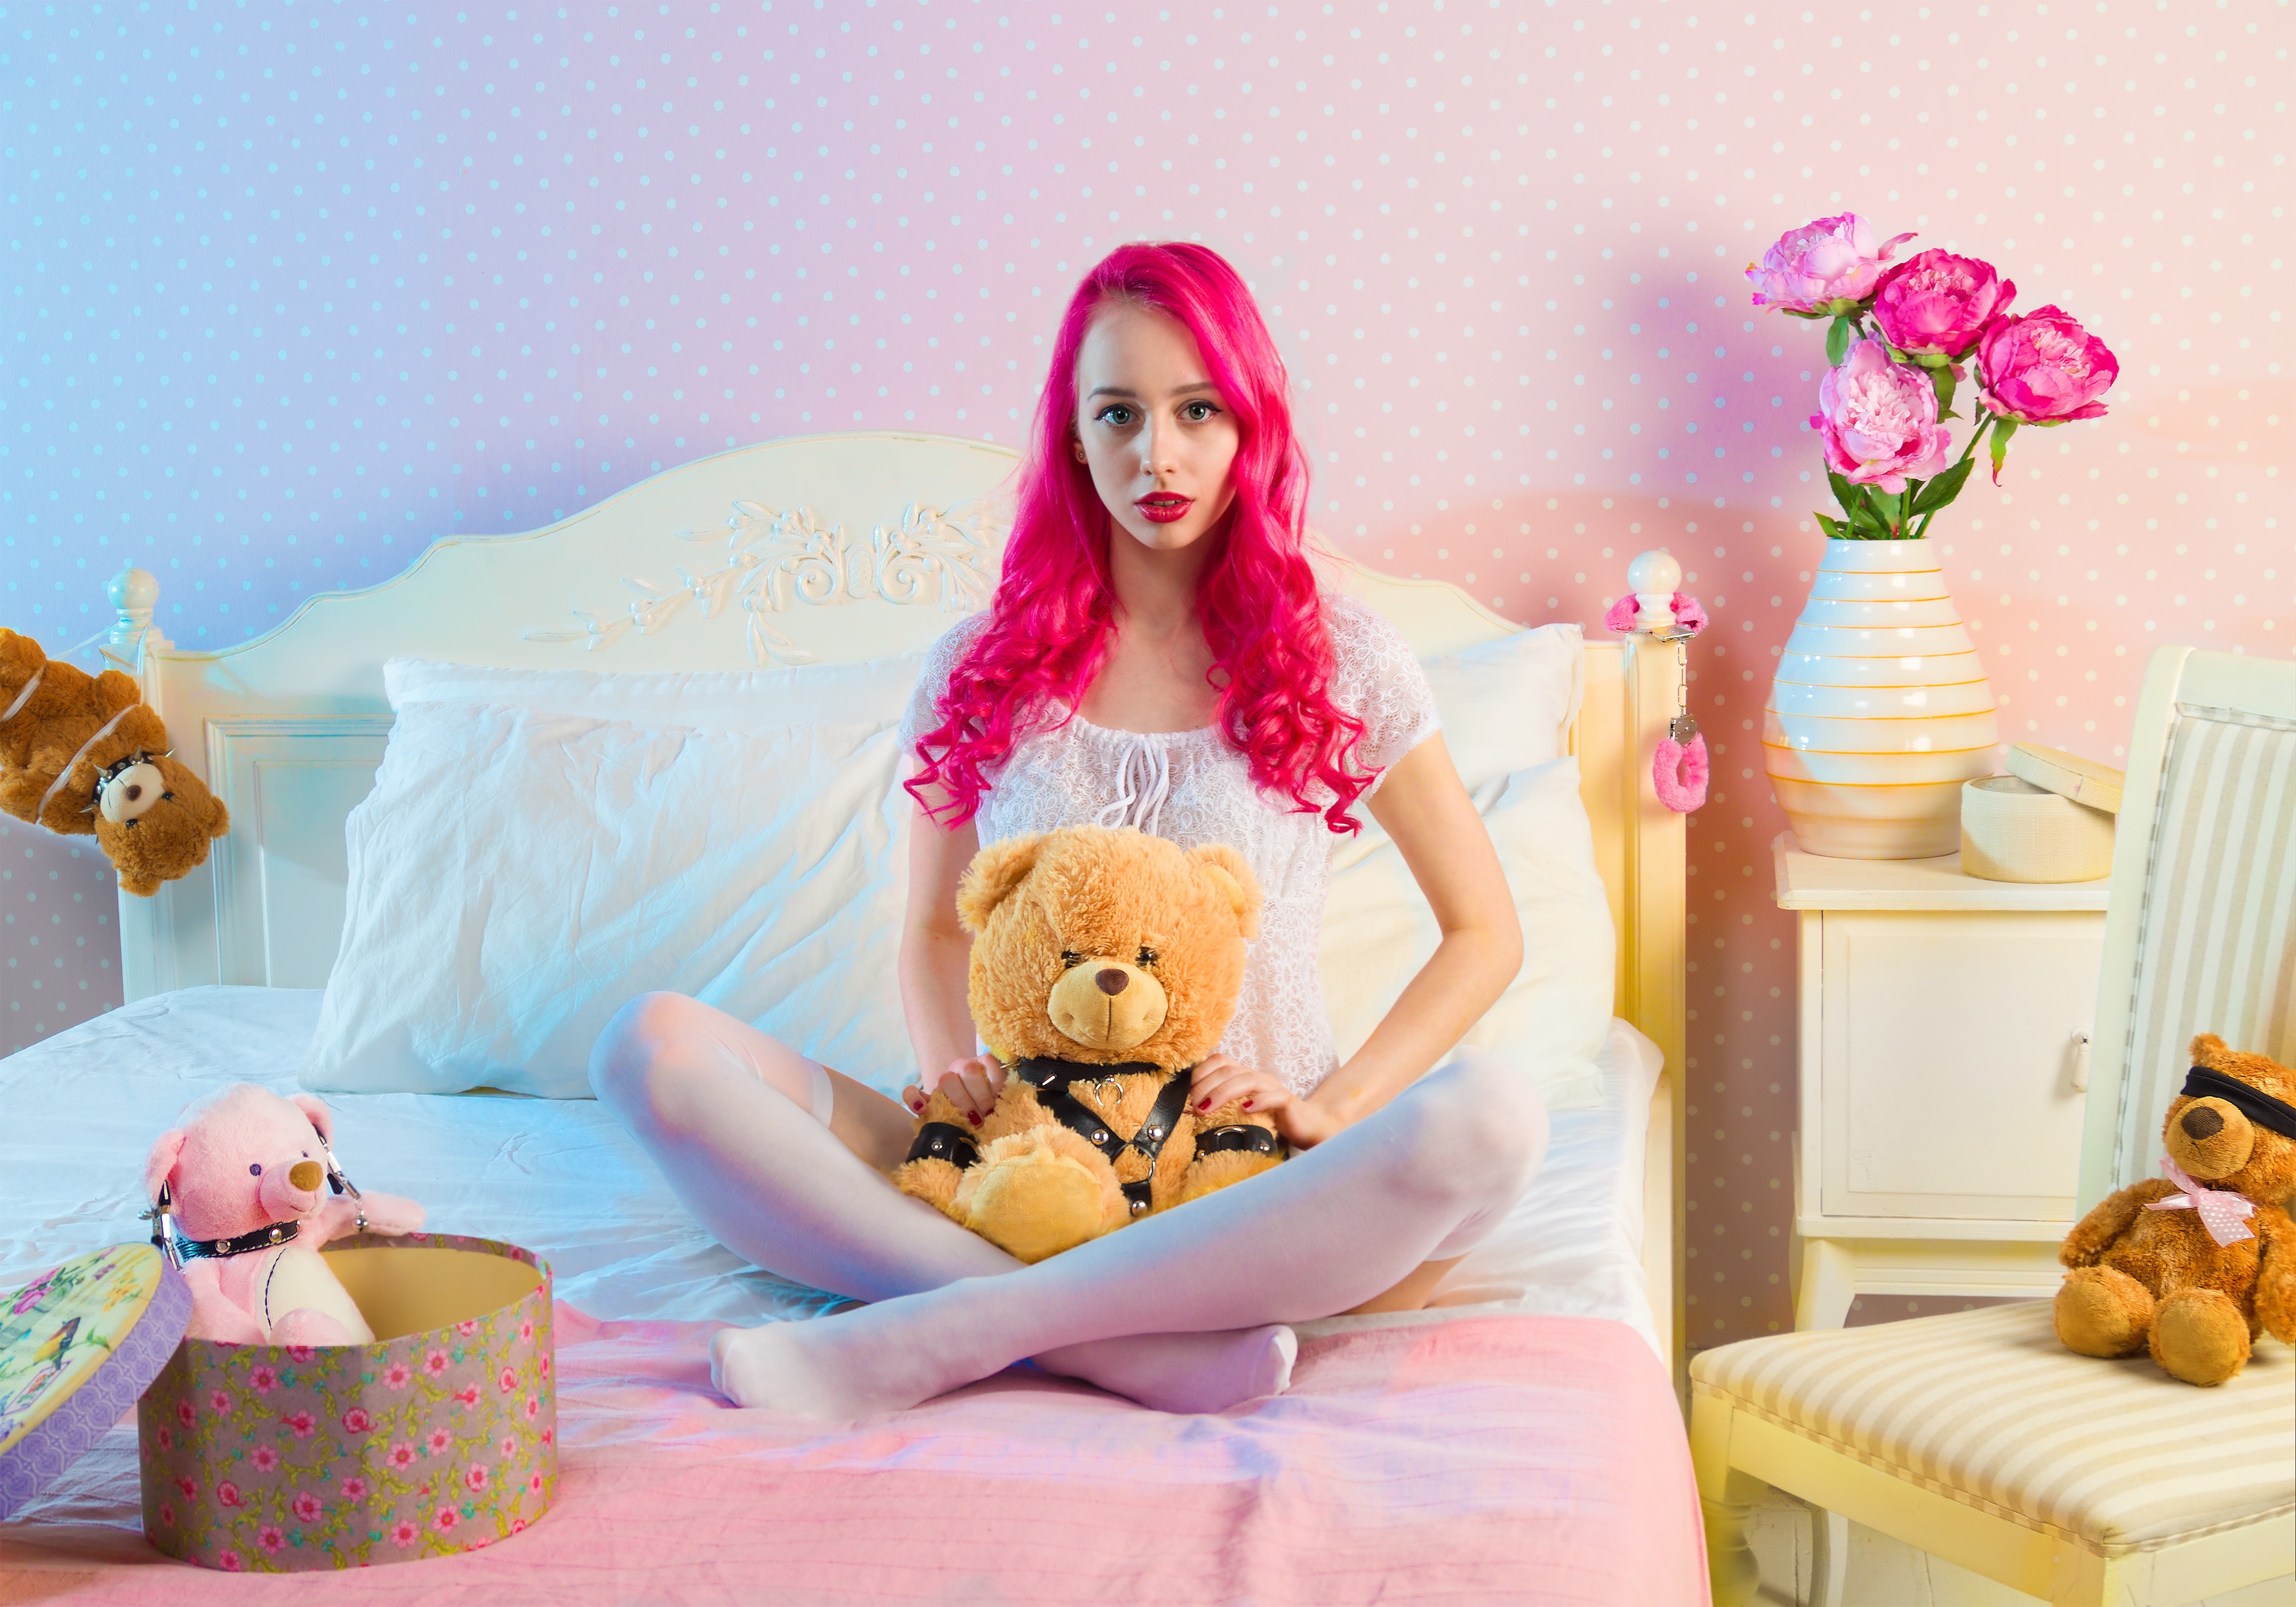
girl, woman, cute, room, pink, toy, bedroom, doll, indoors, fun, bed, toys, teddy bears, stuffed toy